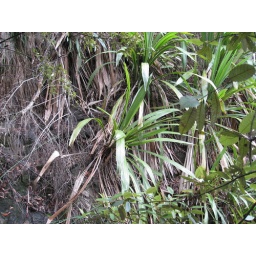
A long flower stalk can be seen protruding to the right from the plant in the centre of the frame.